Baxters

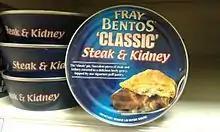
Fray Bentos steak & kidney pie tin

In November 2011, to the surprise of some food manufacturing industry commentators, the company acquired the Fray Bentos range of pies and other canned meat products from Princes Ltd. Princes were forced to sell the brand on competition grounds having acquired it from Premier Foods as part of the purchase of Premier's canned food division. By January 2013, production-line equipment and the manufacturing of Fray Bentos products had been transferred from Long Sutton in Lincolnshire to the Baxters premises in Fochabers. Of the 125 new staff recruited as part of the expansion, 11 transferred from Long Sutton, which according to Baxters helped ensure a smooth transition between the two sites. The production line is accommodated in a two-storey extension to the Fochabers factory and initial production levels were 67,000 tinned pies per week.